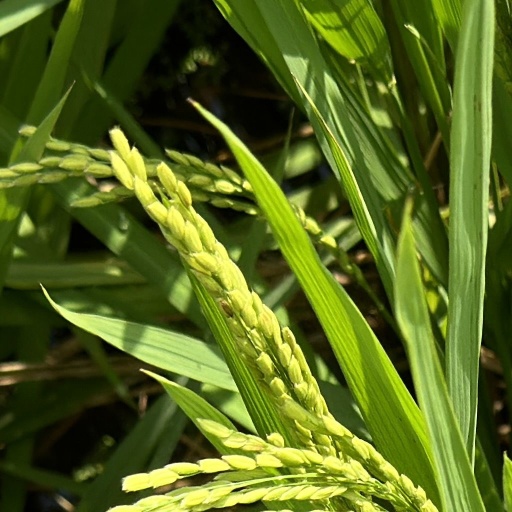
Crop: rice